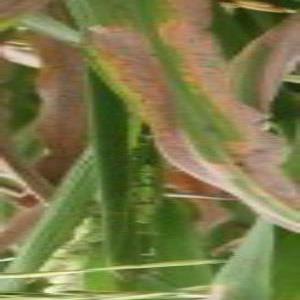
Disease: Bacterialblight